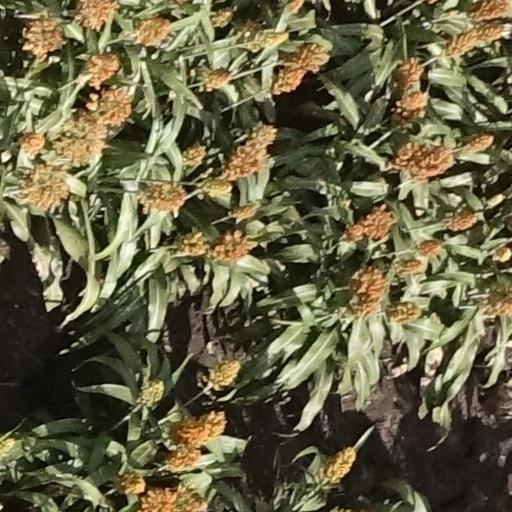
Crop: sorghum